Carolina Commando

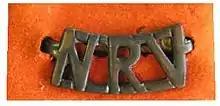
Union Defence Force (UDF) era National Reserve of Volunteers shoulder tab

Under the South African Defence Force (SADF), this Commando was seconded to Group 28's Command. It was utilised in the area protection role.